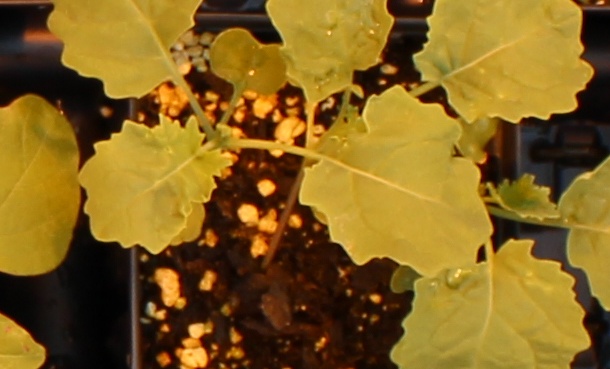
Label: Canola